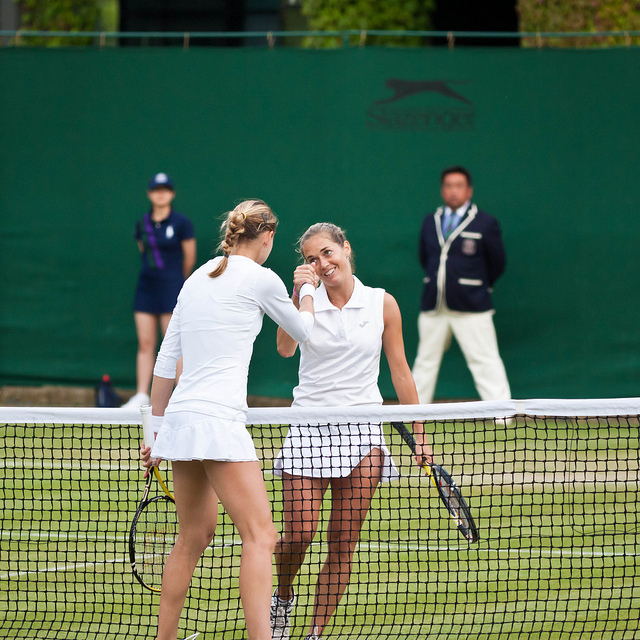
user: Given an image and a question. Answer the question in a short answer. Question: When was this game first invented? Short Answer:
assistant: 1873